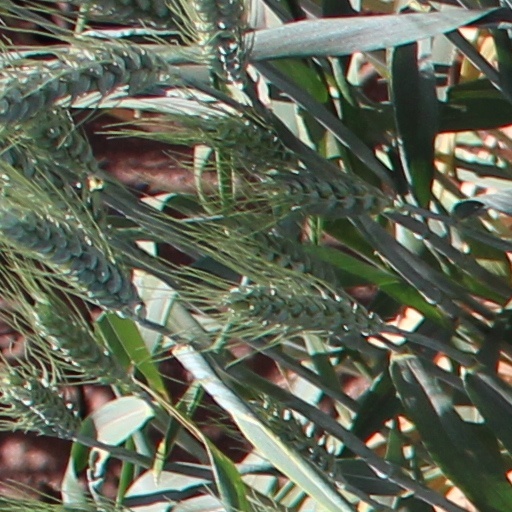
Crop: wheat